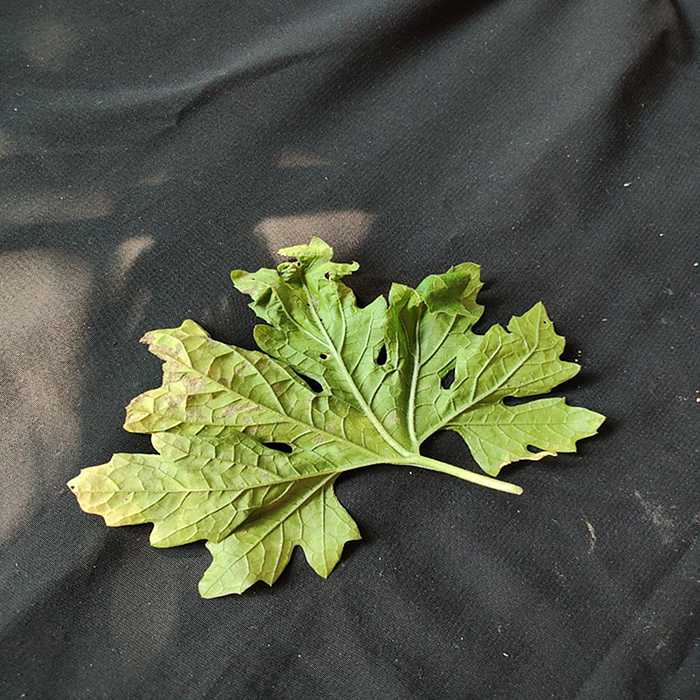
Plant: Bitter Gourd
Label: Downey mildew